Edward Wright (mathematician)

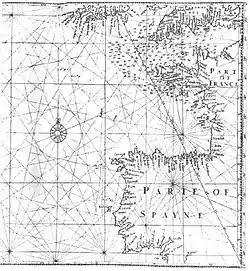
Edward Wright's map "for sailing to the Isles of Azores", the first to be prepared according to his projection

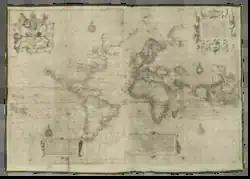
Wright's "Chart of the World on Mercator's Projection", otherwise known as the Wright–Molyneux map

Wright was prompted to publish the book after two incidents of his text, which had been prepared some years earlier, being used without attribution. He had allowed his table of meridional parts to be published by Thomas Blundeville in his "Exercises" (1594) and in William Barlow's "The Navigator's Supply" (1597), although only Blundeville acknowledged Wright by name. However, an experienced navigator, believed to be Abraham Kendall, borrowed a draft of Wright's manuscript and, unknown to him, made a copy of it which he took on Sir Francis Drake's 1595 expedition to the West Indies. In 1596 Kendall died at sea. The copy of Wright's work in his possession was brought back to London and wrongly believed to be by Kendall, until the Earl of Cumberland passed it to Wright and he recognised it as his work. Also around this time, the Dutch cartographer Jodocus Hondius borrowed Wright's draft manuscript for a short time after promising not to publish its contents without his permission. However, Hondius then employed Wright's calculations without acknowledging him for several regional maps, and in his world map published in Amsterdam in 1597. This map is often referred to as the "Christian Knight Map" for its engraving of a Christian knight battling sin, the flesh and the Devil. Although Hondius sent Wright a letter containing a faint apology, Wright condemned Hondius's deceit and greed in the preface to "Certaine Errors". He wryly commented: "But the way how this [Mercator projection] should be done, I learned neither of Mercator, nor of any man els. And in that point I wish I had beene as wise as he in keeping it more charily to myself".